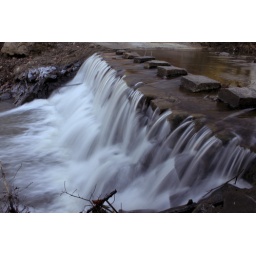
water from spillway flowing over campground road